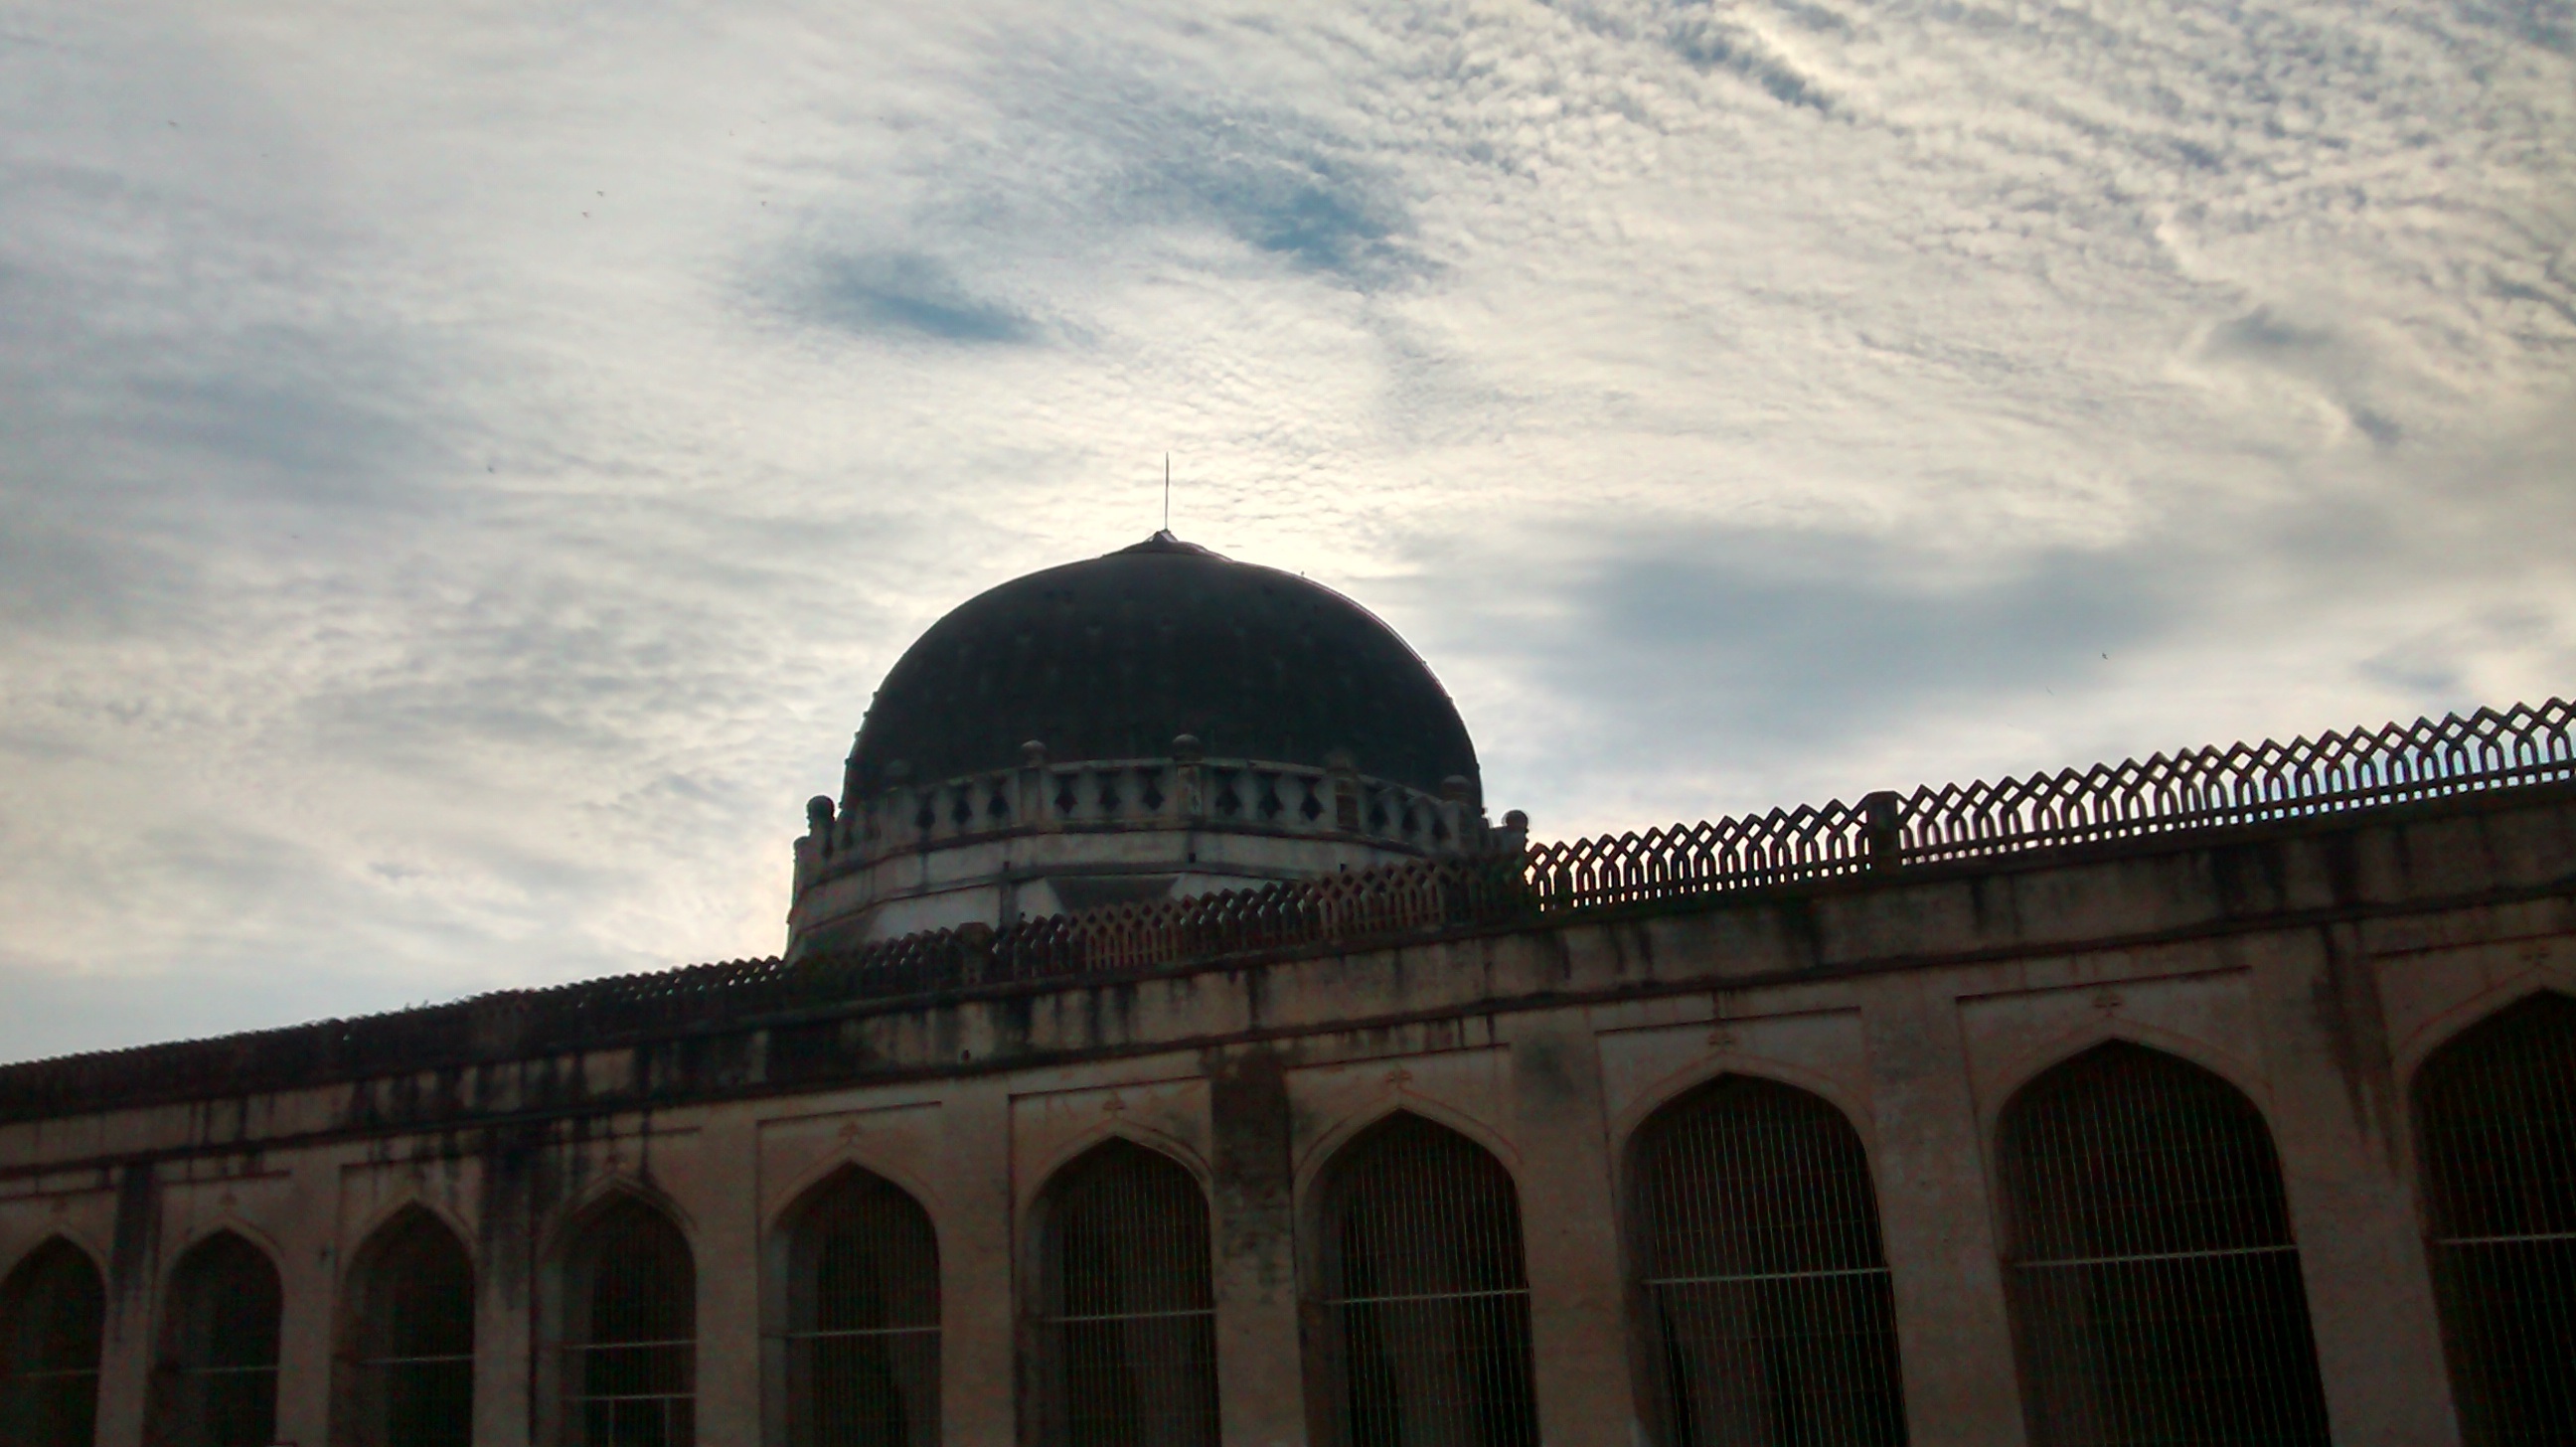
structure, landmark, place of worship, mosque, dome